USATC S100 Class

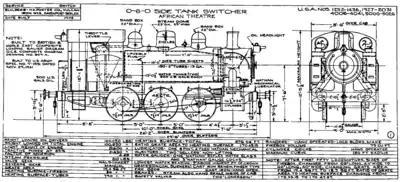
Original drawings for the S100, dated 29 November 1941.

Following purchase, members of the class were fitted with steam heating, vacuum ejectors, sliding cab windows, additional lamp irons and new cylinder drain cocks. Further modifications became necessary once the locomotives started to enter traffic, including large roof-top ventilators, British-style regulators (as built they had US-style pull-out ones), three rectangular cab-front lookout windows, extended coal bunkers, separate steam and vacuum brake controls and wooden tip-up seats. This meant that it took until November 1947 for the entire class to be ready for work. Radio-telephones were later installed on the footplate to improve communication on the vast network of sidings at Southampton.